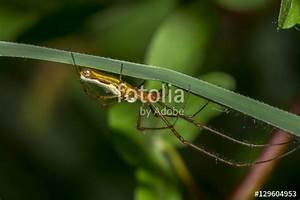
Label: spider